Markus Dohle

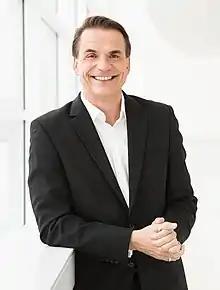
Dohle in 2017

Markus Dohle (born 28 June 1968) is a German businessperson. He was the chief executive officer of Penguin Random House from July 2013 to December 2022.